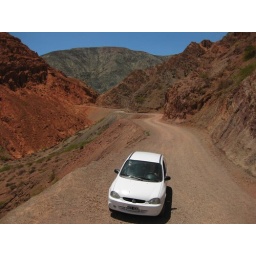
the road around the mountain